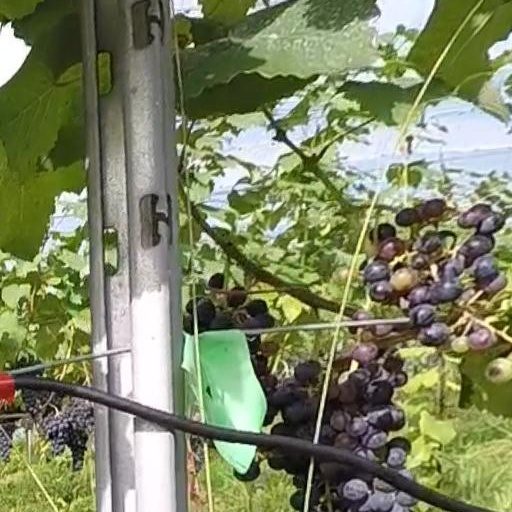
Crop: grape